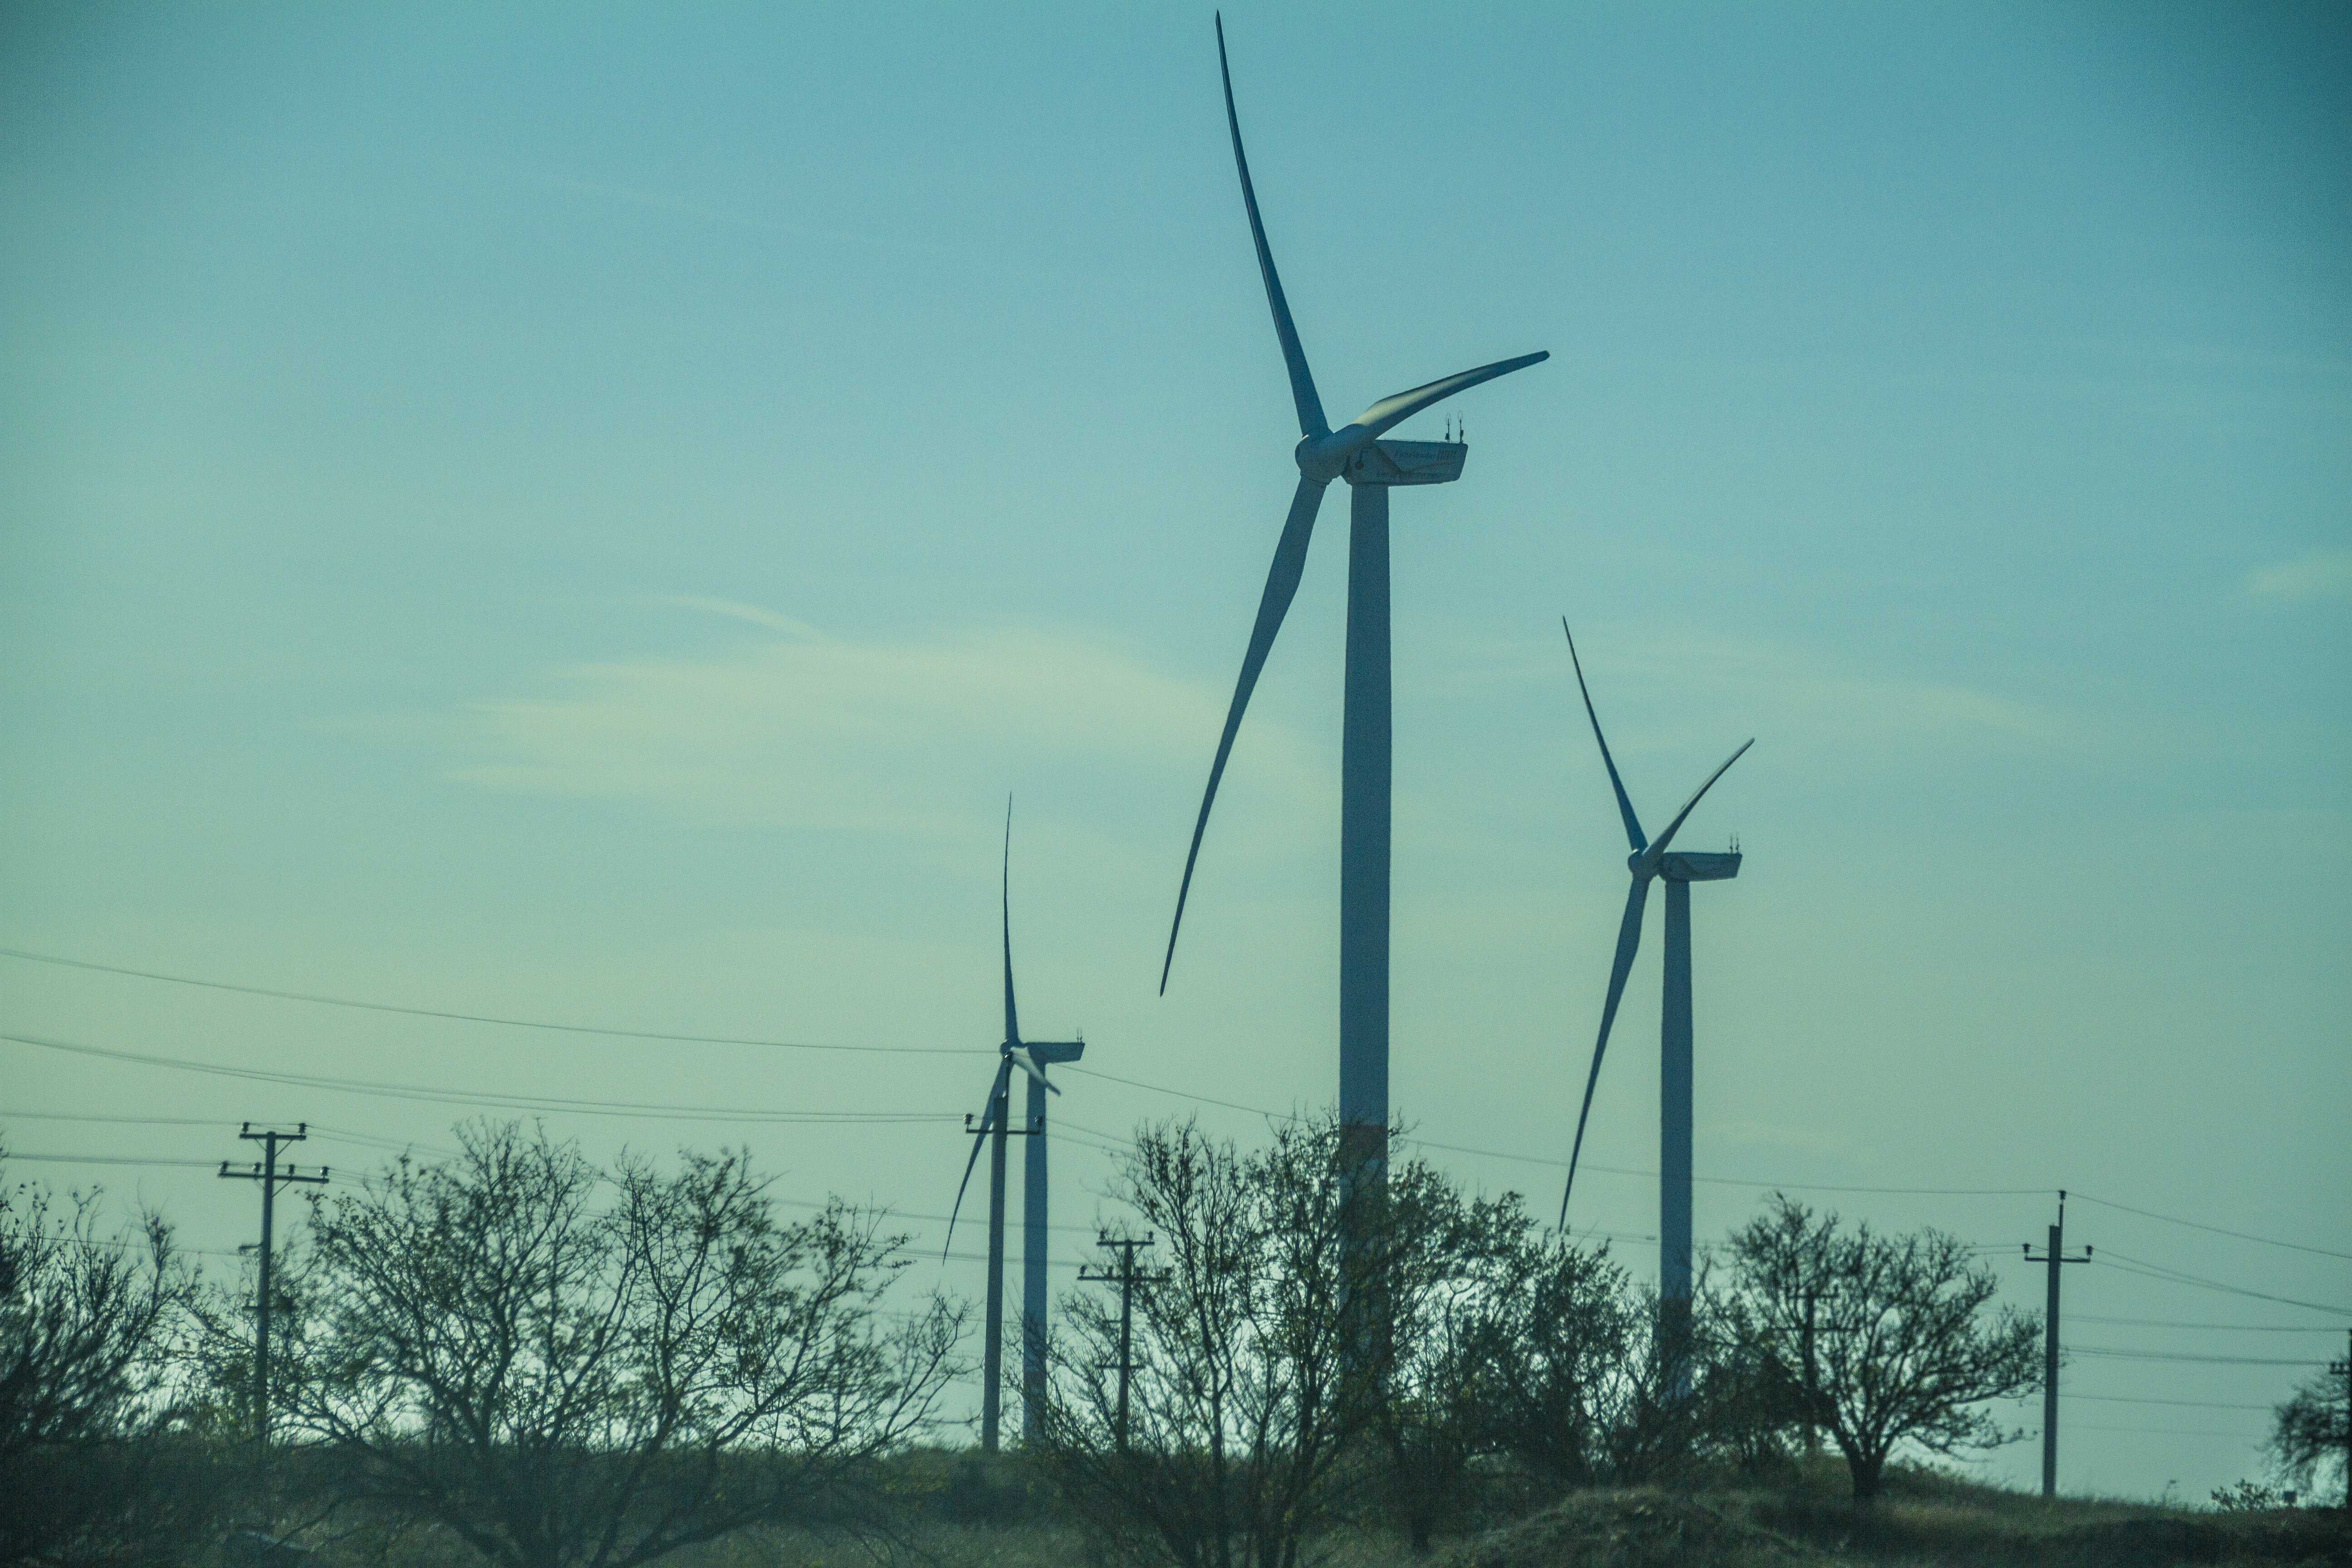
sea, beach, walleye, man, summer, resort, wind turbine, wind farm, windmill, sky, wind, atmospheric phenomenon, field, public utility, turbine, atmosphere, electricity, machine, rural area, grass family, prairie, grassland, tree, electrical supply, overhead power line, meadow, cloud, landscape, plant, road